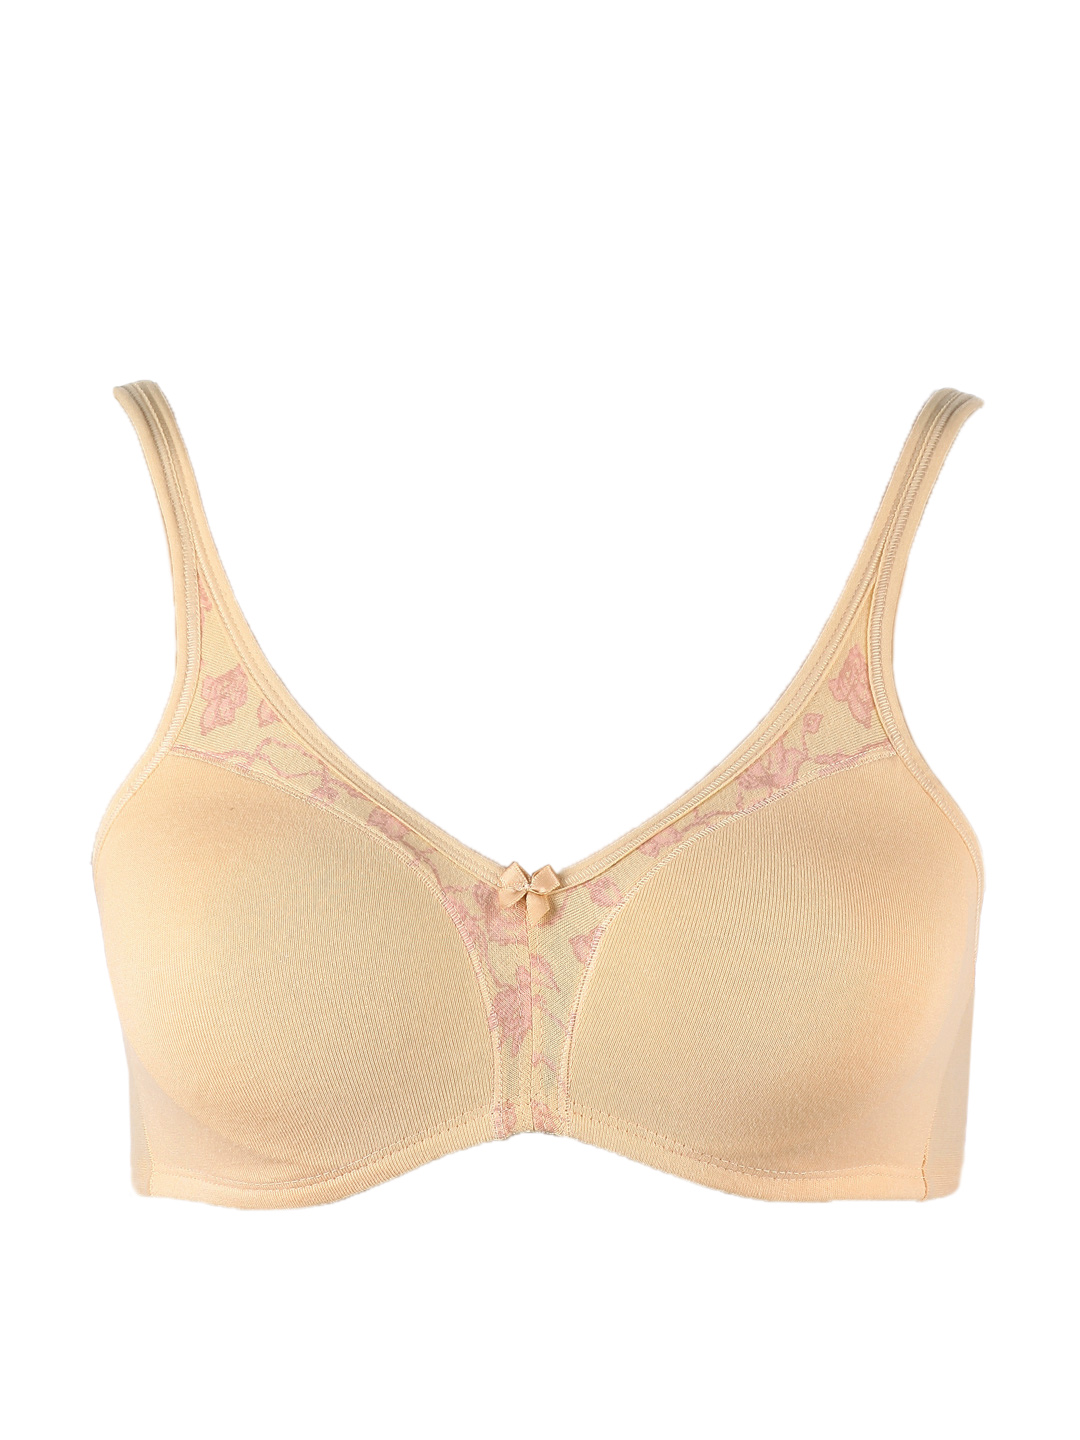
Enamor Women Smooth Skin Bra
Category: Apparel / Innerwear / Bra
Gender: Women
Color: Skin
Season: Summer 2014
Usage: Casual